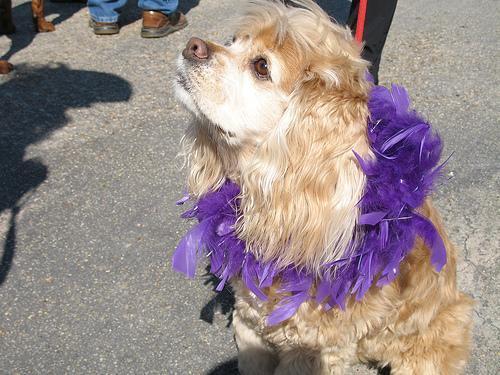
cocker_spaniel